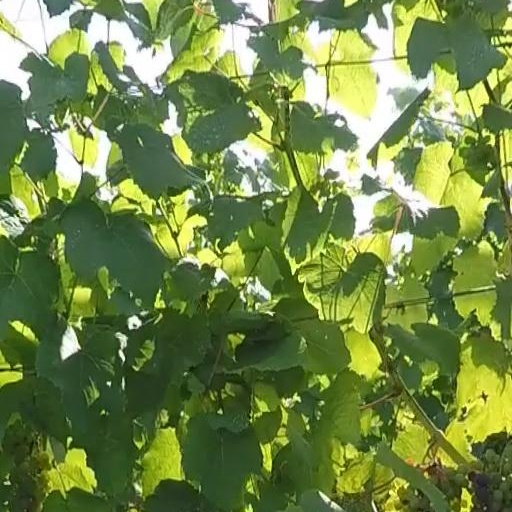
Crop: grape